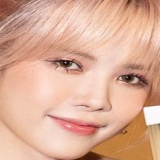
ca sĩ Thiều Bảo Trâm